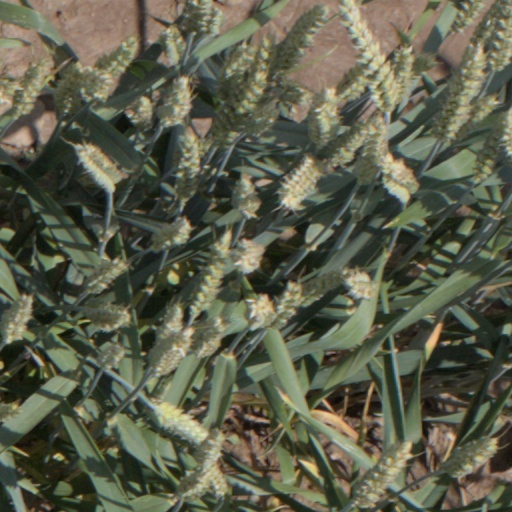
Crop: wheat